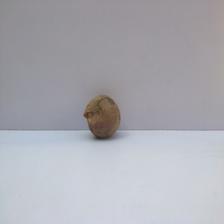
Size: Spoiled